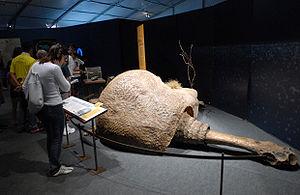
Doedicurus est un genre éteint de mammifère xénarthre de la famille des glyptodontidés.